Cherokee Commission

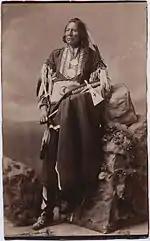
White Eagle, Ponca chief

In the August 1892 "Report of the Commissioner of Indian Affairs to the Secretary of the Interior," submitted by Indian Agent George D. Day, the total reservation population was counted as Kiowa 1,014, Comanche 1,531 and Apache 241.